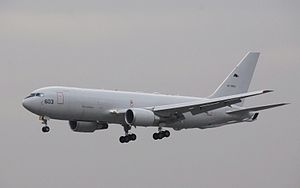
KC-767
Japansk KC-767J
KC-767 er et tankfly, baseret på passagerflyet Boeing 767-200. Det var oprindeligt tiltænkt United States Air Force som en erstatning for KC-135 Stratotanker, men ordren blev annulleret efter mistanke om korruption i udbudsprocessen. Det er sidenhen lykkedes at eksportere flyet til de italienske, brasilianske, colombianske og japanske luftvåben.